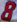
Number: 8